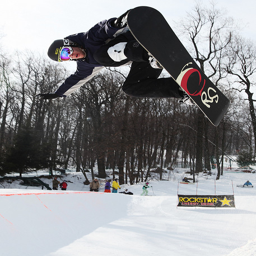
A snowboarder in the middle of performing a trick in mid-air.
A snowboarder is in the air at a snowboarding competition.
A person on a snow board flying in the air.
A snowboarder is airborne after using a ramp.
Something here is truly astounding with numerous things to see.